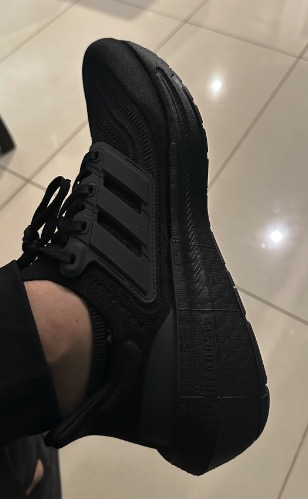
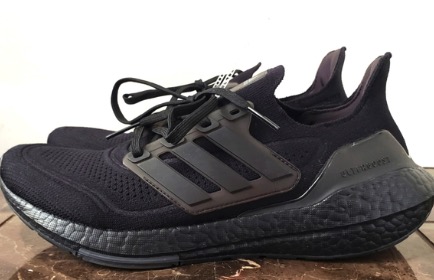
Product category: misc
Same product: yes